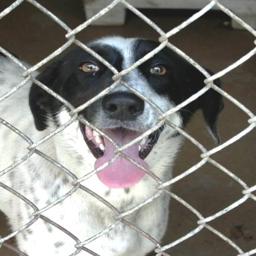
Animal: dogs